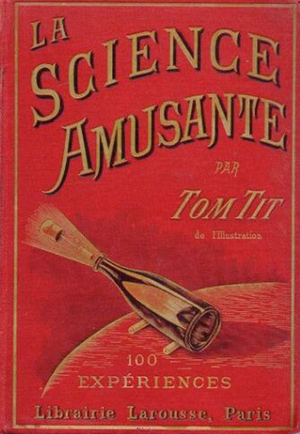
Louis Poyet est un dessinateur, graveur et illustrateur français, connu pour son travail aux côtés des vulgarisateurs scientifiques à partir de la fin du XIXᵉ siècle.
Arthur Good, ingénieur français des Arts et manufactures, a écrit, à la fin du XIXᵉ siècle, sous le pseudonyme de Tom Tit des articles hebdomadaires dans L'Illustration sous le titre « La Science amusante ».